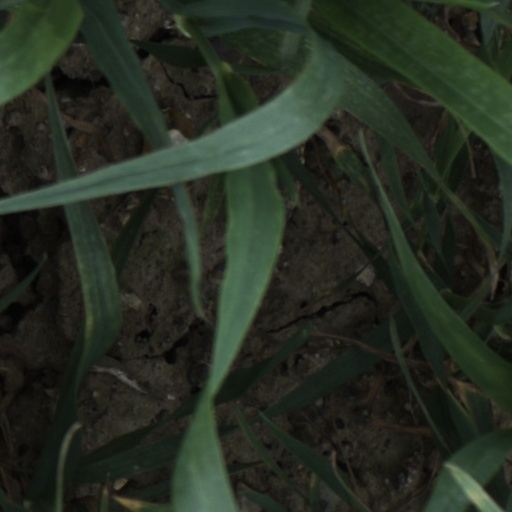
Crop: wheat